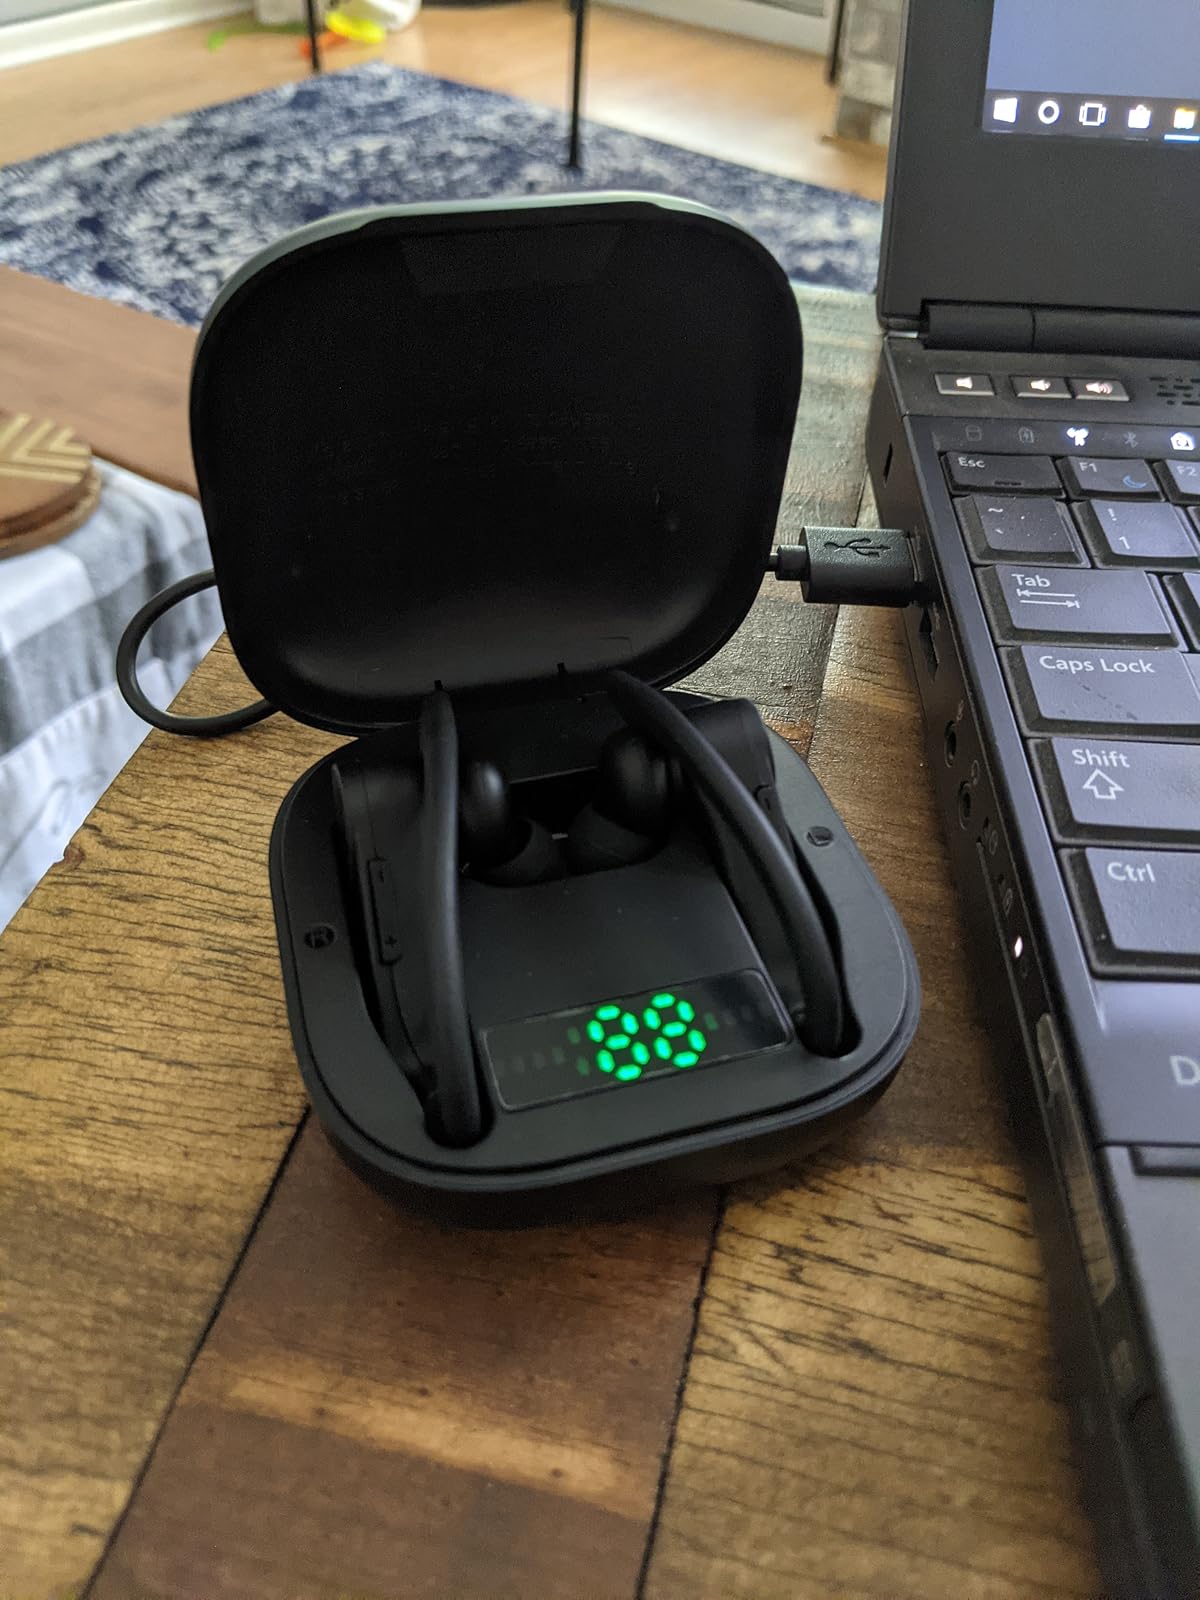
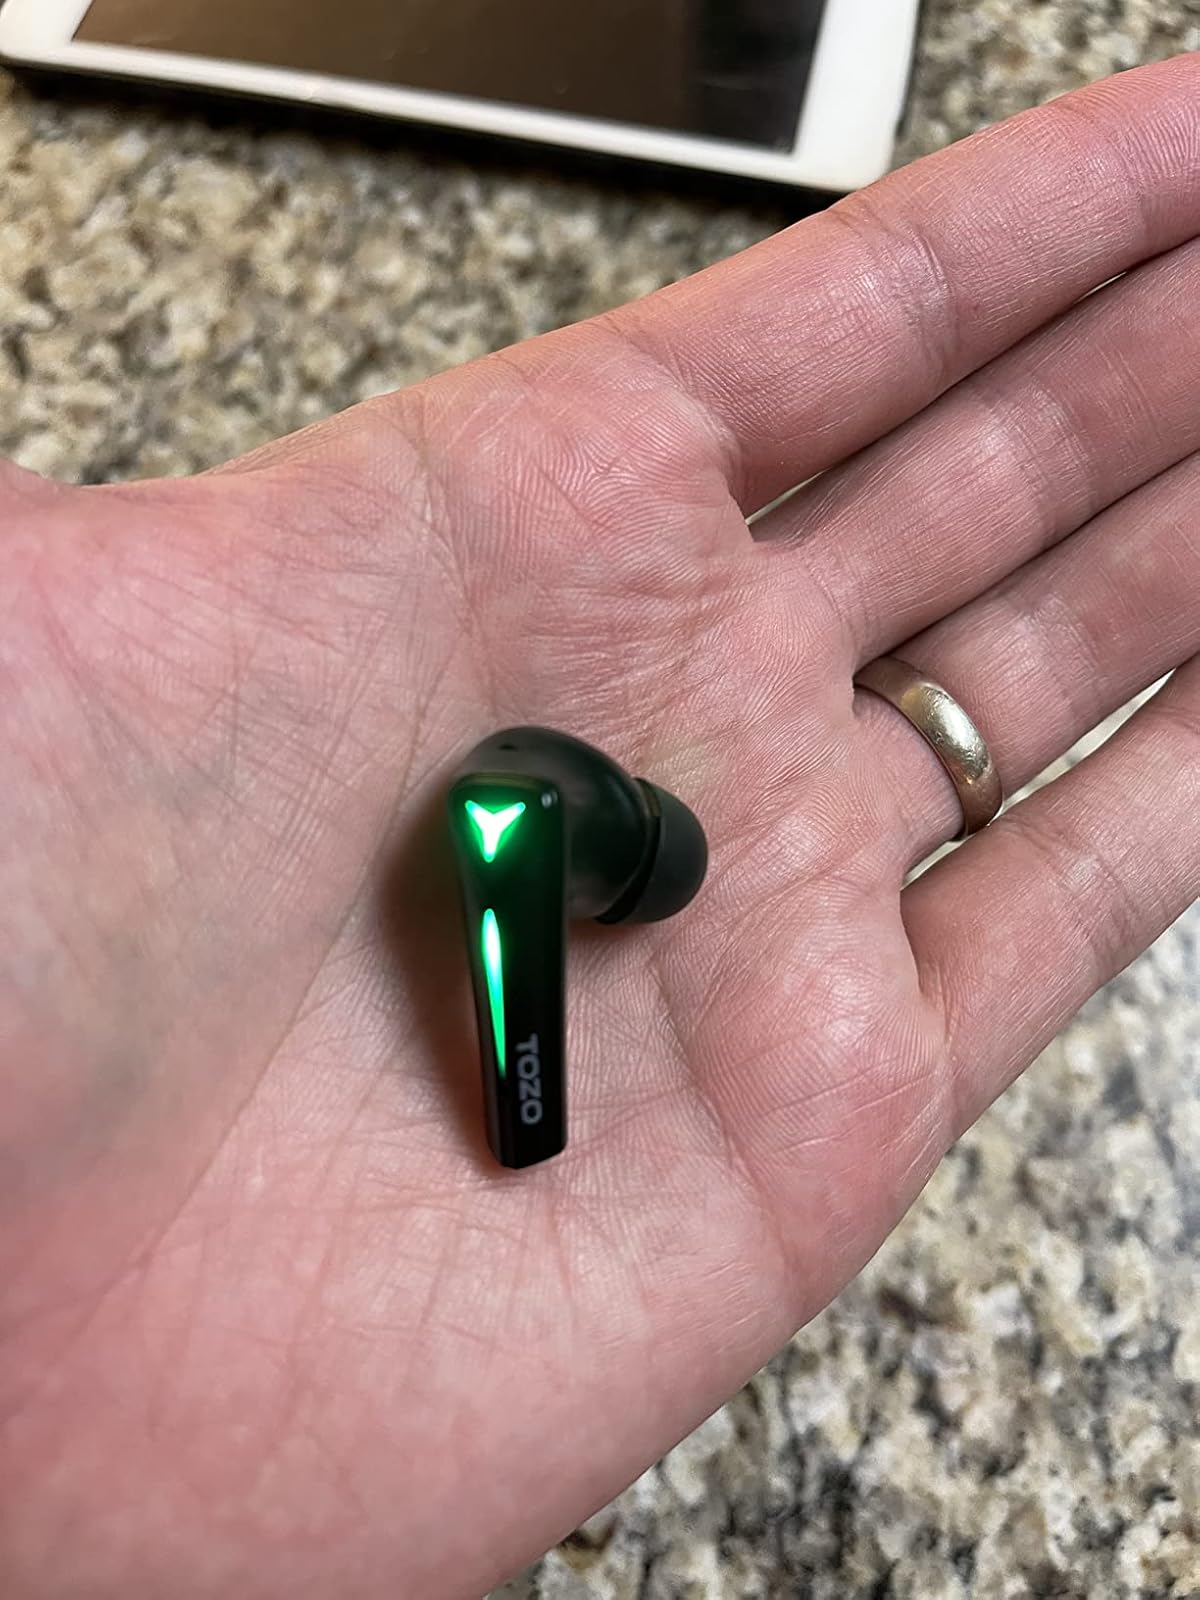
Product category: earbuds
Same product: no